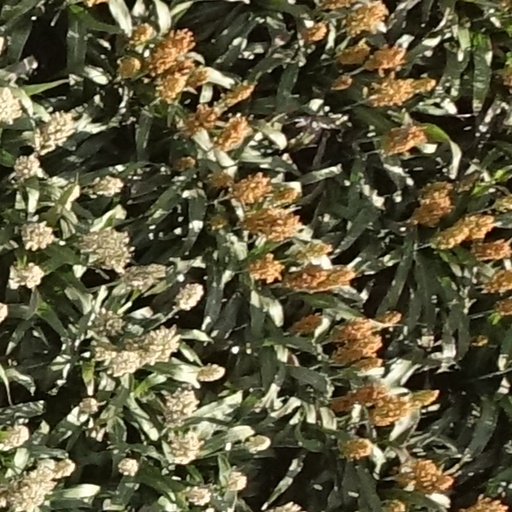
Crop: sorghum